Saliha

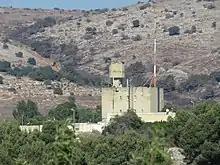
In 1938 the British built a Tegart fort in Saliha

Its population was predominantly Shia Muslim and it had an elementary school for boys.